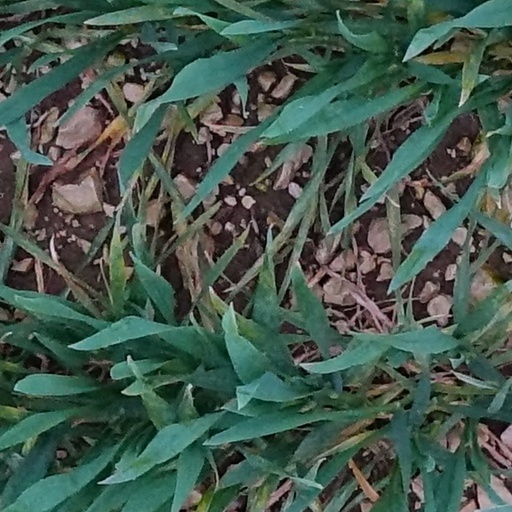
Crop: wheat